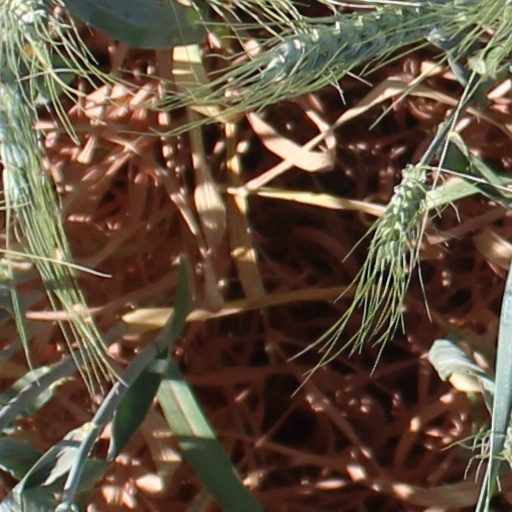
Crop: wheat